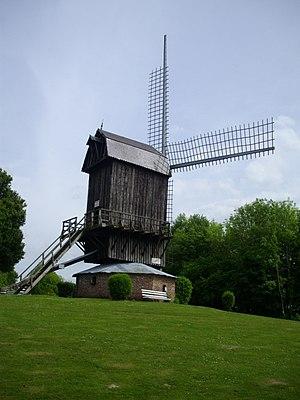
La cité souterraine de Naours est une ancienne carrière de craie ayant servi de refuge pour les habitants du village durant les guerres et invasions qu'a connues la Picardie.
Naours [prononcer: Nor] est une commune française située dans le département de la Somme, en région Hauts-de-France.
Le moulin du Belcan est situé sur le territoire de la commune de Naours, dans le département de la Somme, il se trouve dans le domaine de la Cité souterraine de Naours.